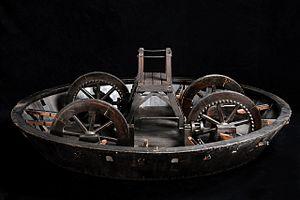
Le Char d'assaut est un projet conçu par le peintre et inventeur florentin Léonard de Vinci vers 1485 et dont le dessin se trouve dans le Codex Arundel. Il est considéré comme le prototype des tanks.
L'Automobile est un prototype d'automobile tricycle à moteur à ressort, inventé vers 1478 par le peintre et inventeur florentin Léonard de Vinci. Uniquement connue par un croquis de son Codex Atlanticus, cette invention, dont il existe une maquette fonctionnelle depuis 2004, et des copies dans divers musées techniques, est considérée comme une des plus anciennes automobiles de l'histoire, probablement associée à ses travaux d'études de machines à mouvement perpétuel.